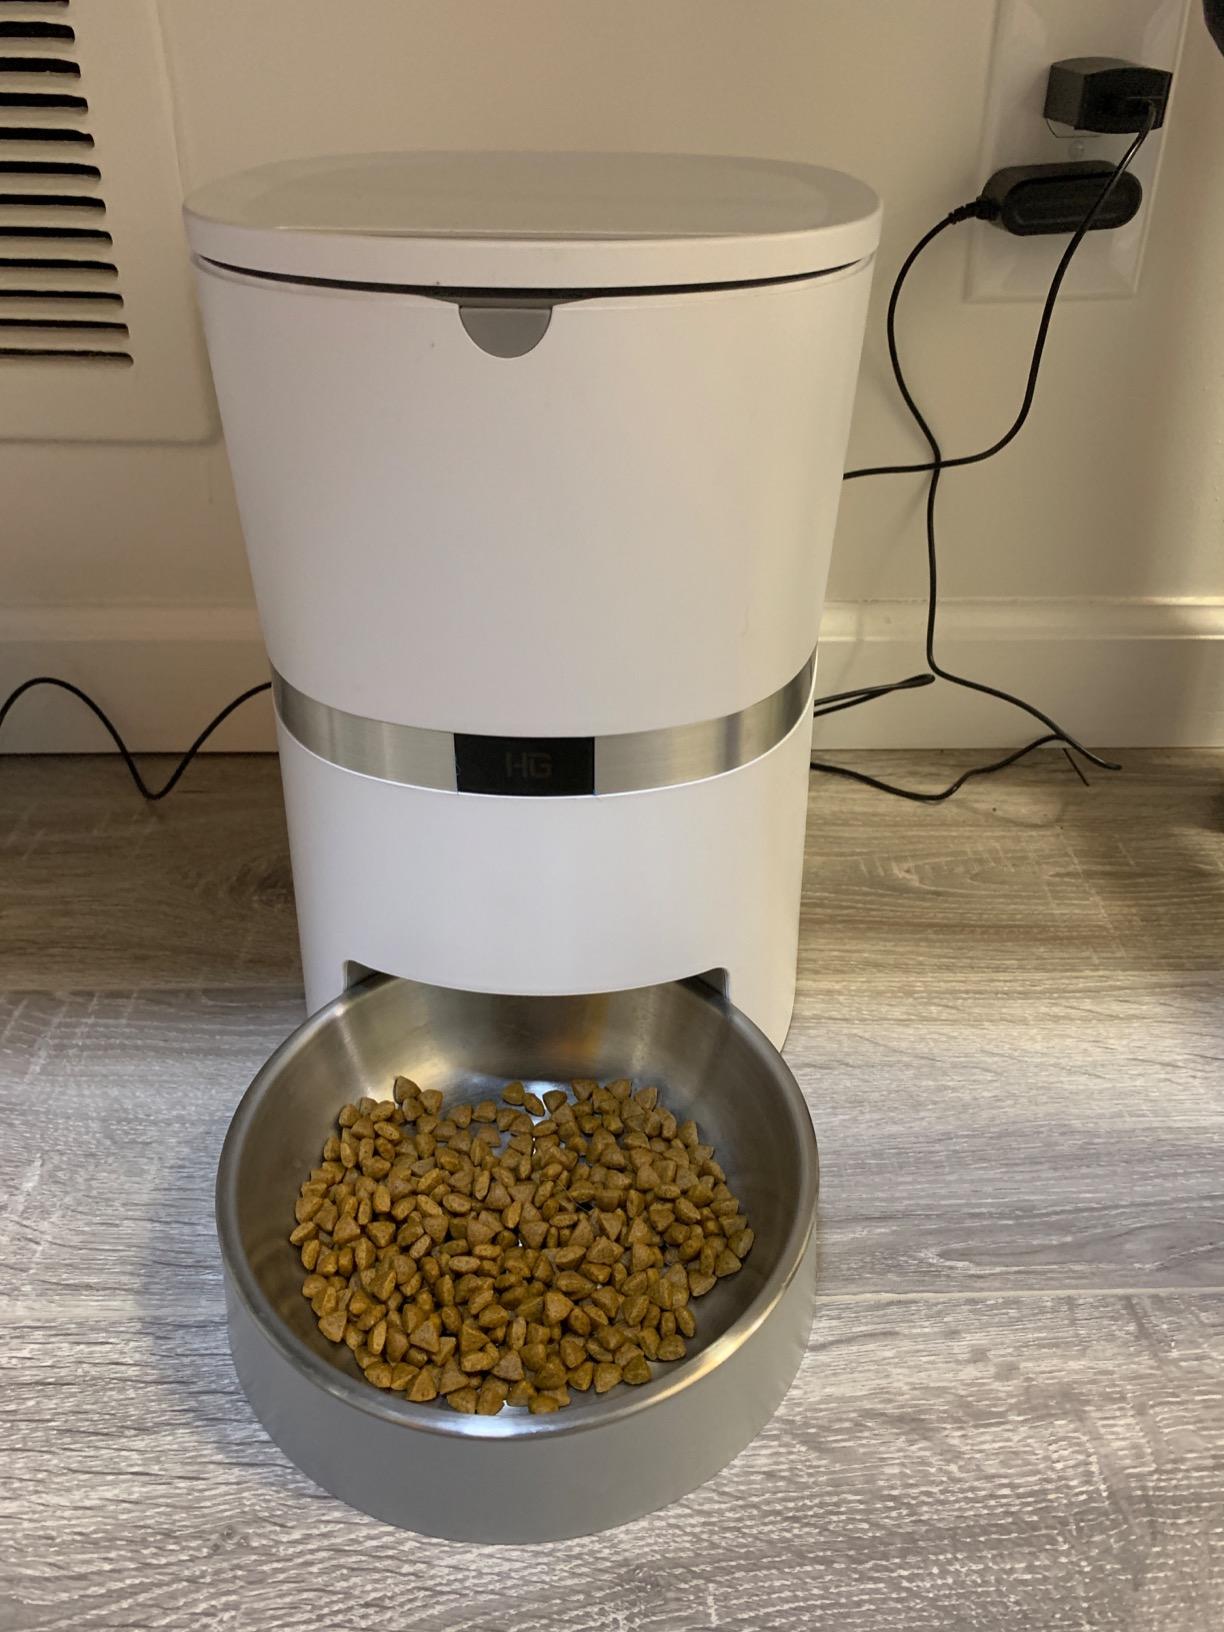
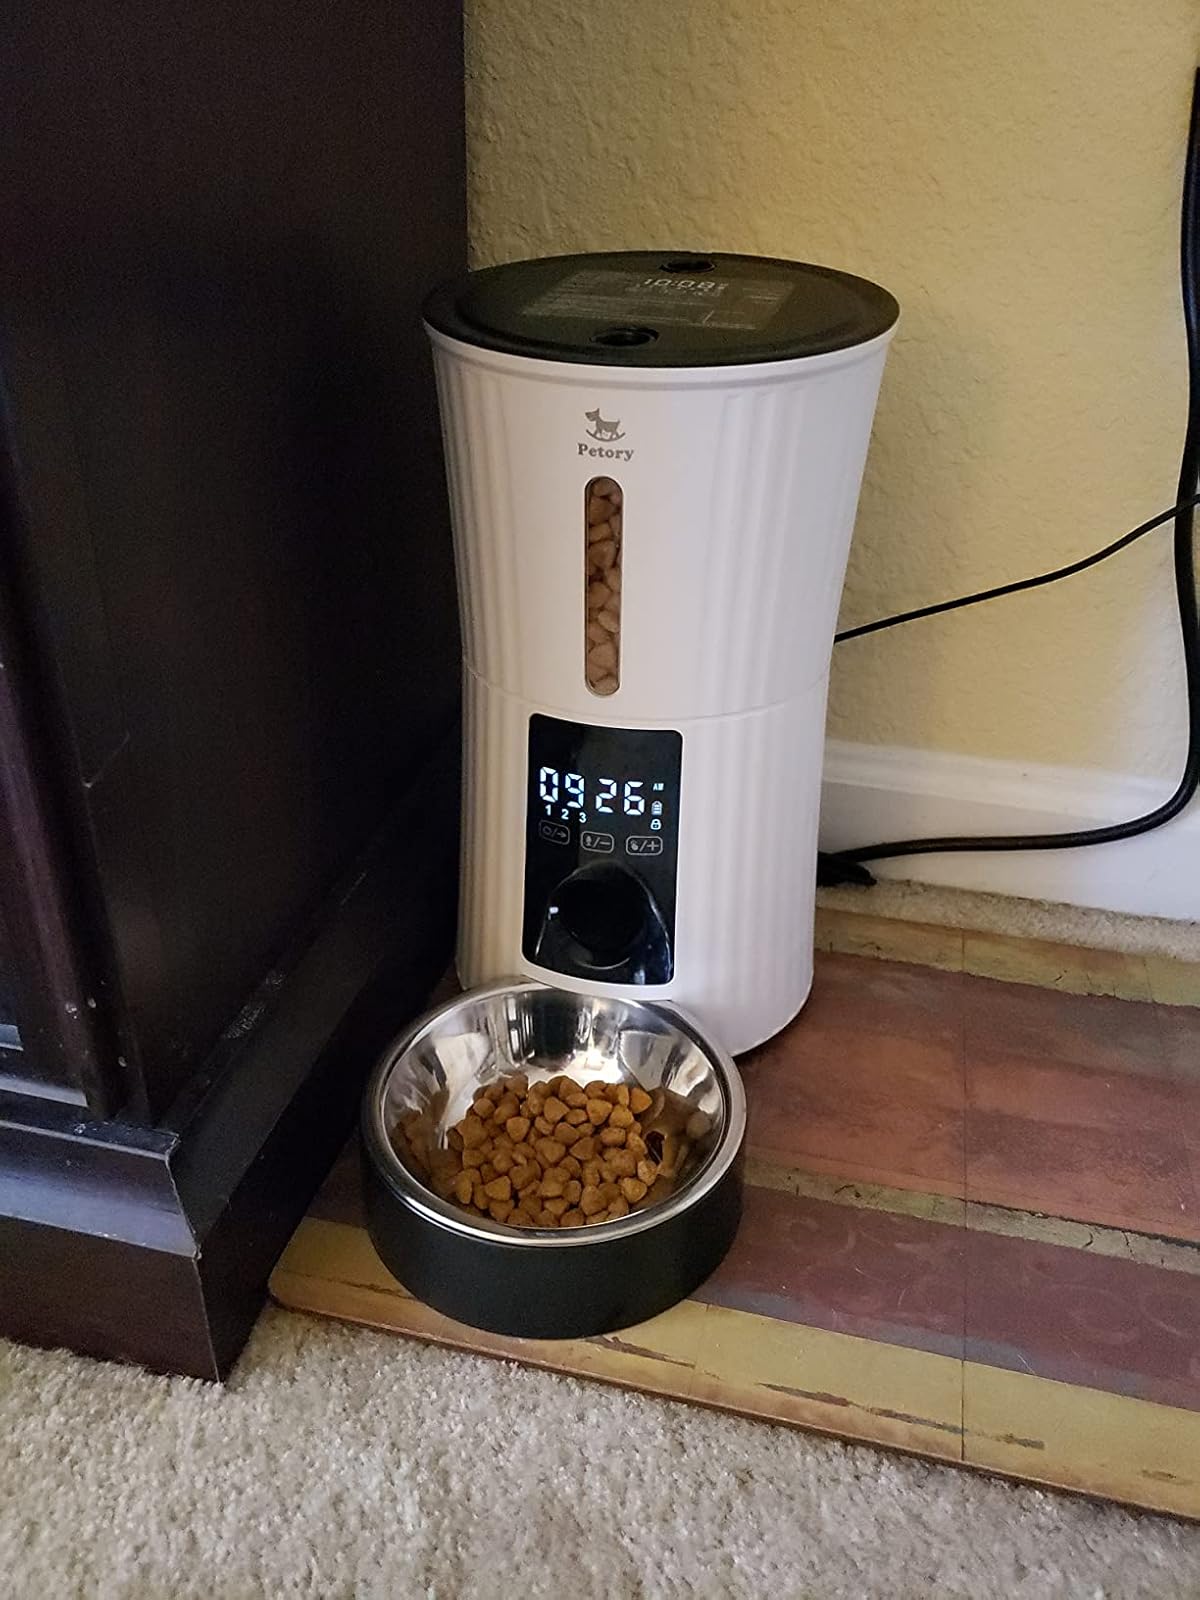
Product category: items_feeder
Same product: no